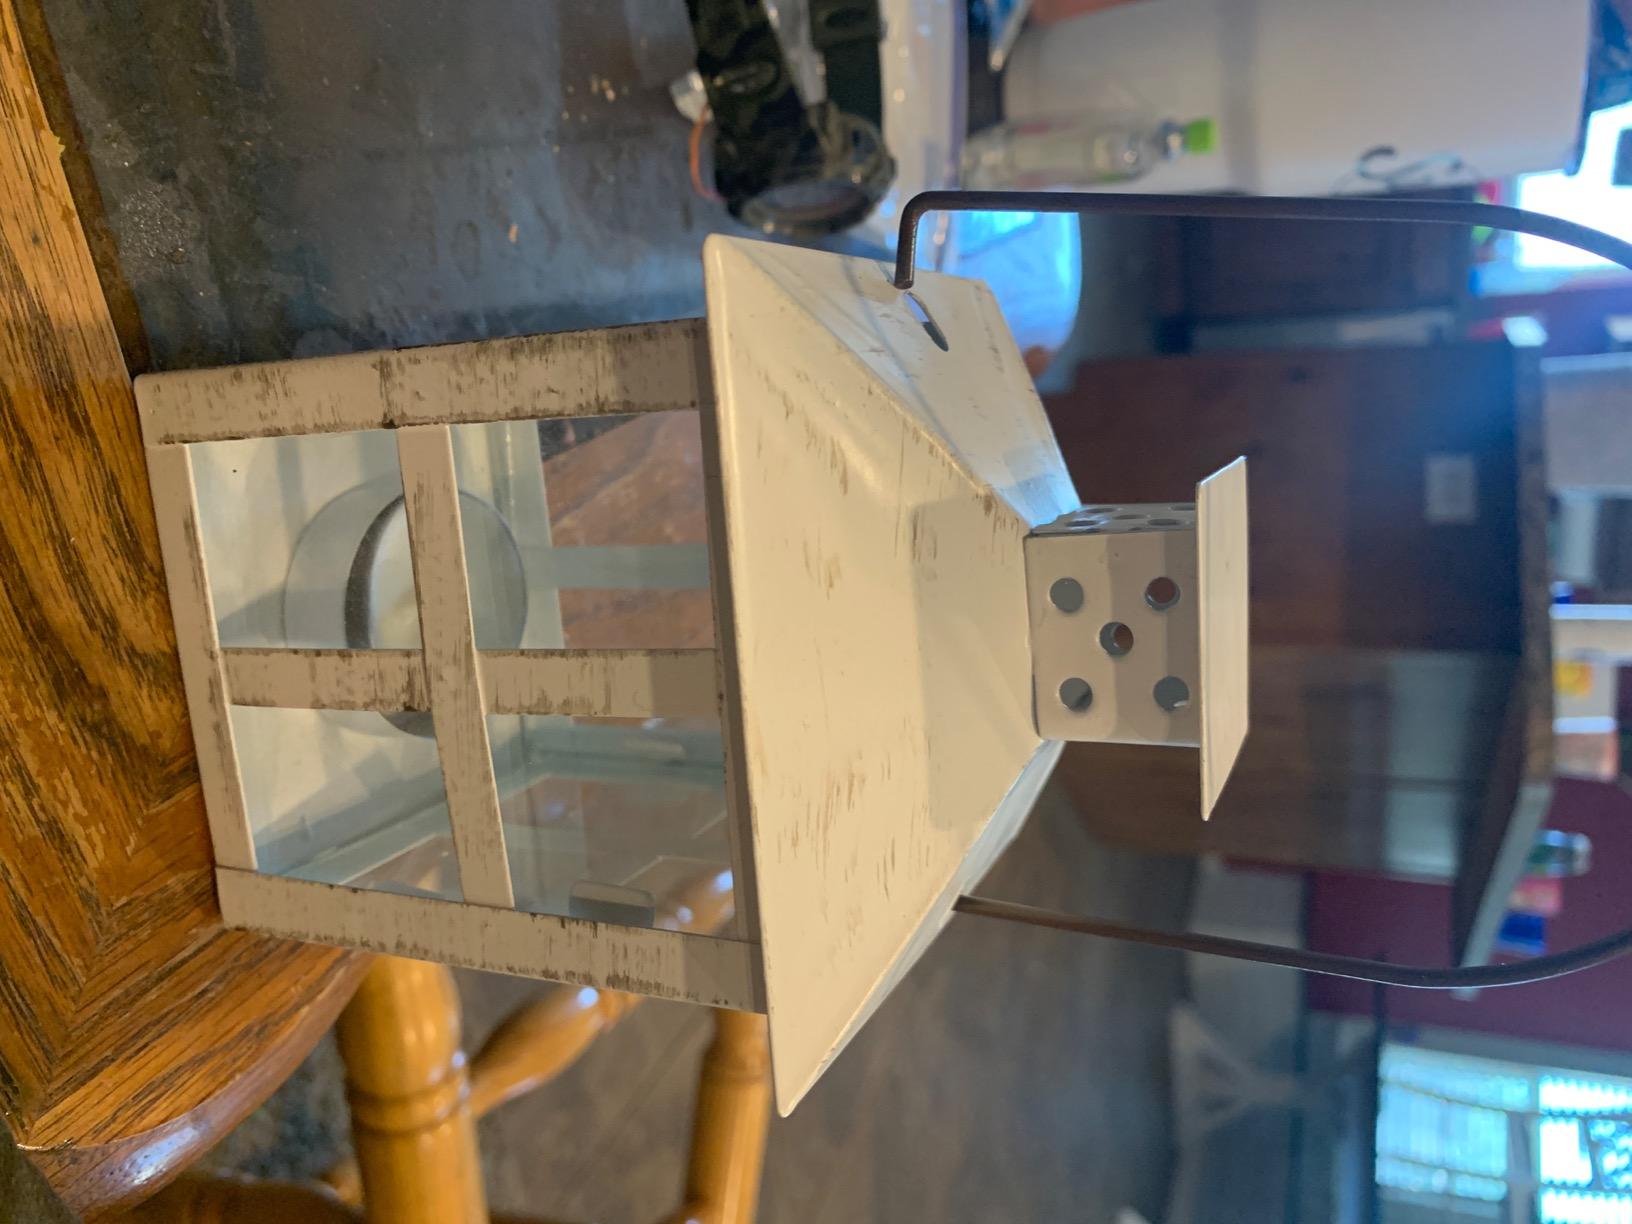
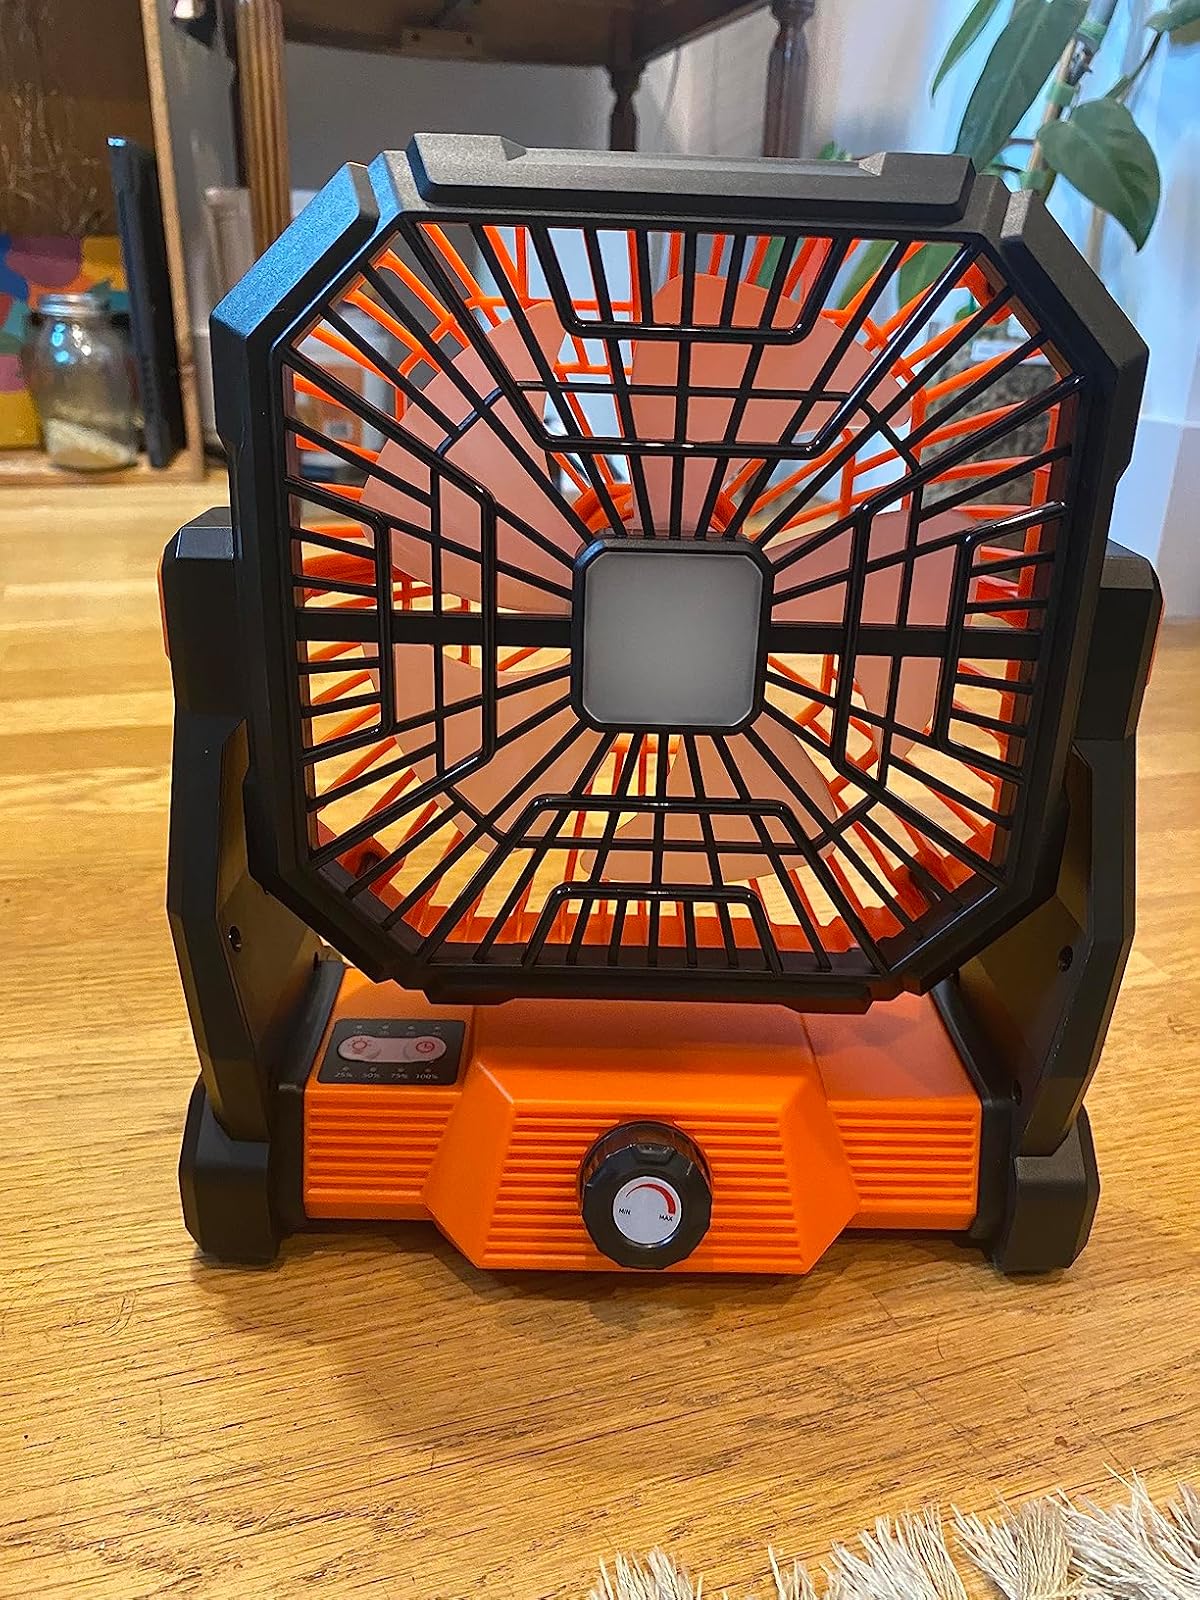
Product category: lantern
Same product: no